Foreign relations of Israel

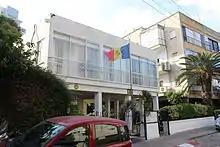
Moldovan Embassy in Tel Aviv

Israel has had diplomatic relations with Cyprus since Israel's independence in 1948, when Cyprus was a British protectorate. Israel and Cyprus' associations have continued to expand since 1960, the year of Cyprus' independence. The neighboring countries trade regularly and there are high flows of tourism between them. However, Cypriot politicians have frequently spoken out against Israeli military raids in the Palestinian territories as well as the 2006 Lebanon War, during which Cyprus was forced to manage a heavy flow of refugees and aid out of and into Lebanon.